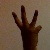
The image shows a hand gesture representing the number 6 in Indian Sign Language.